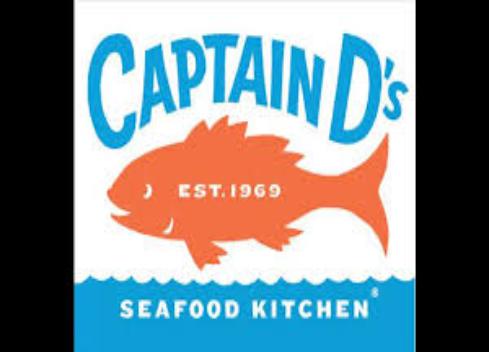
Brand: Captain D's
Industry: Food